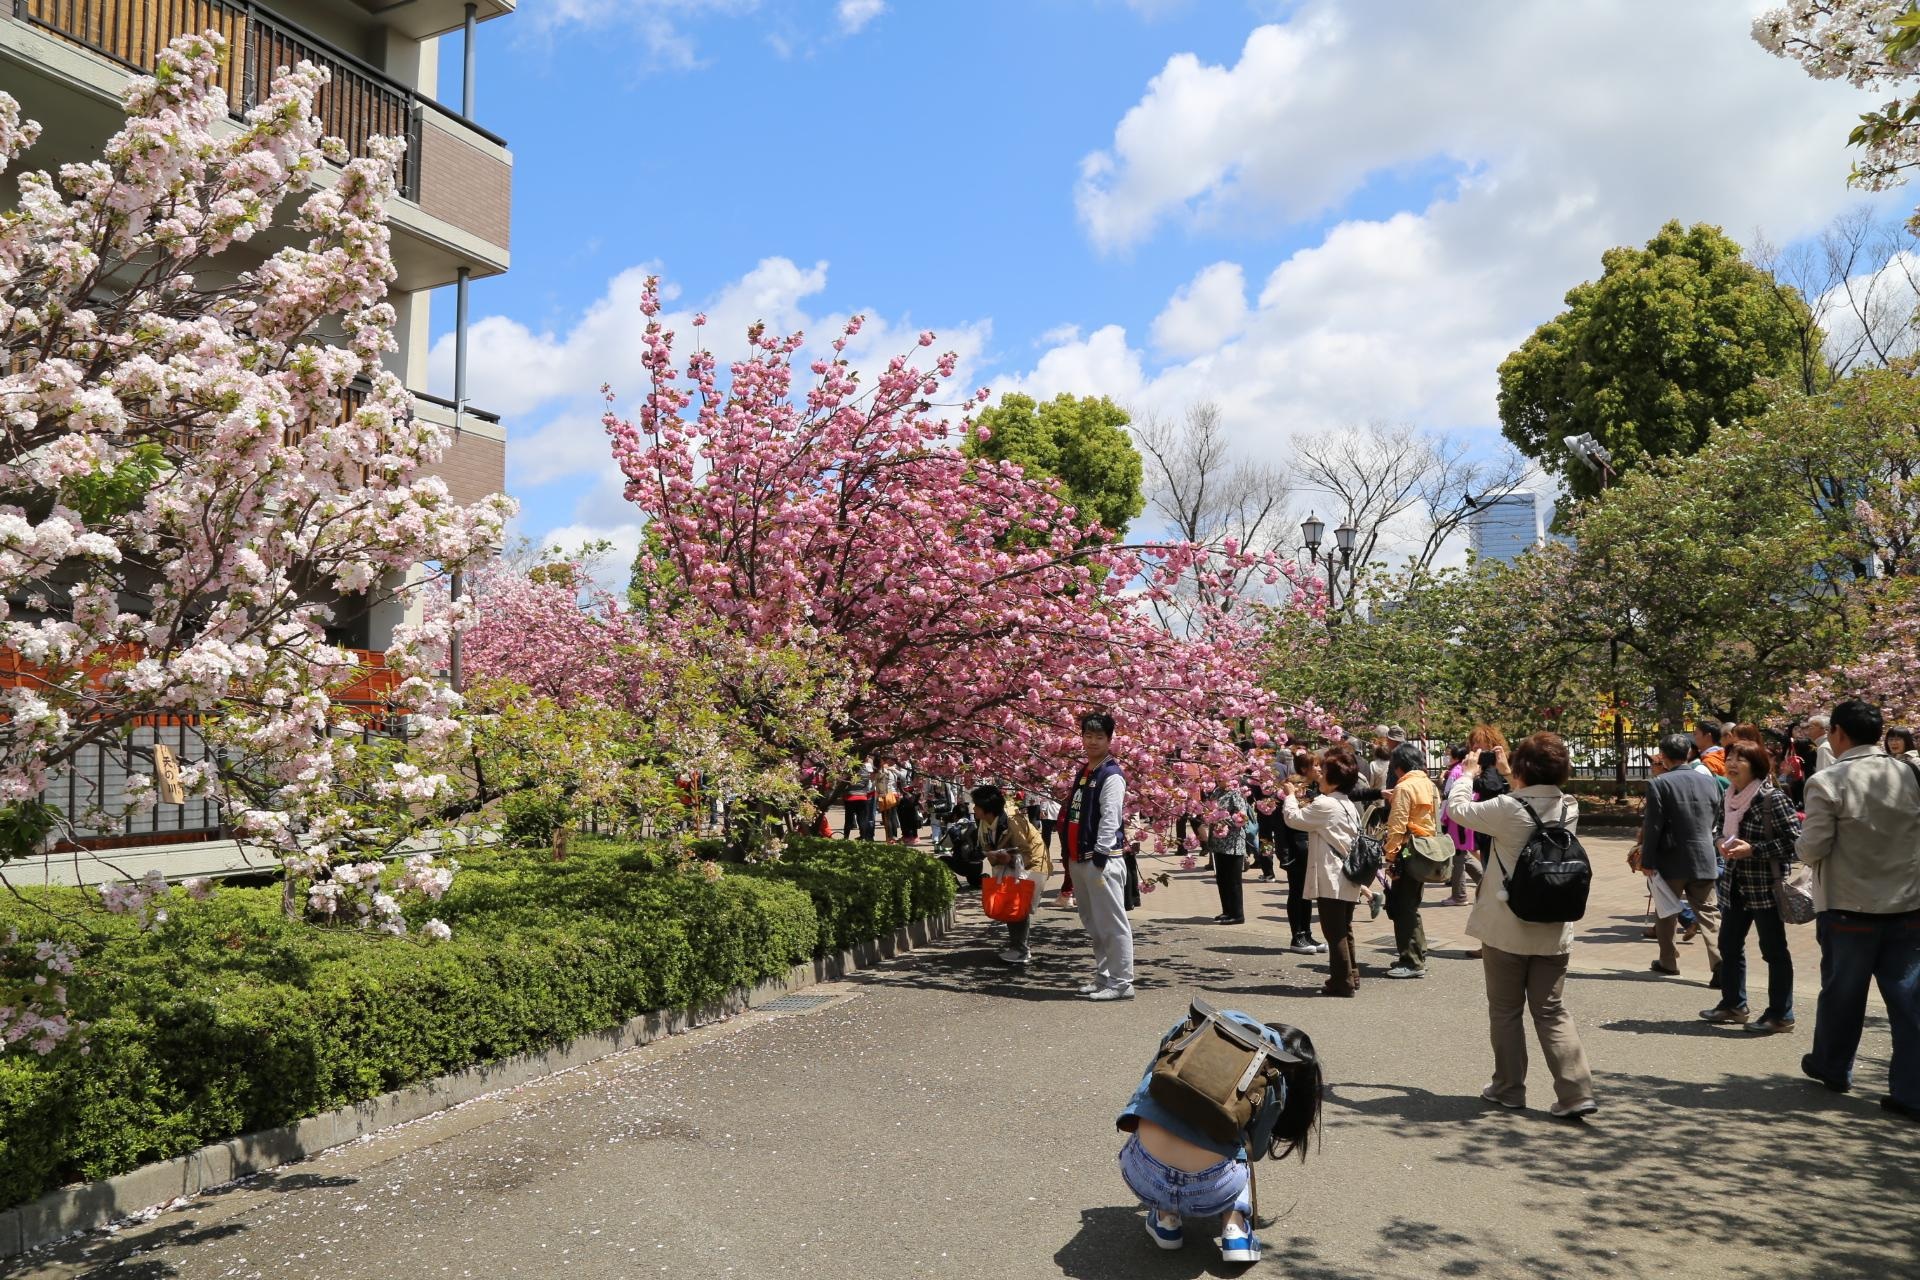
tree, blossom, person, people, plant, girl, woman, flower, city, female, asian, portrait, young, spring, park, botany, garden, lady, japan, cherry blossom, face, happy, women, japanese, neighbourhood